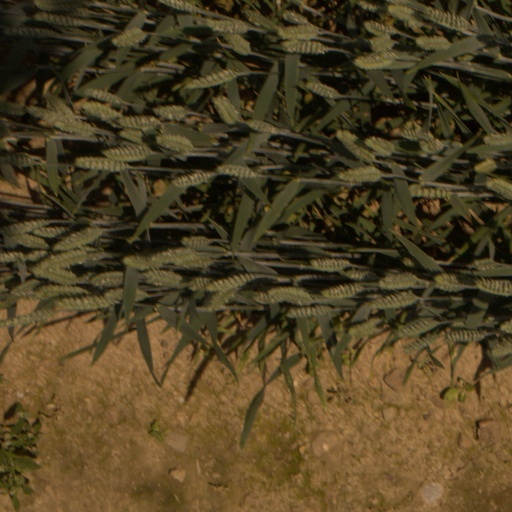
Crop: wheat